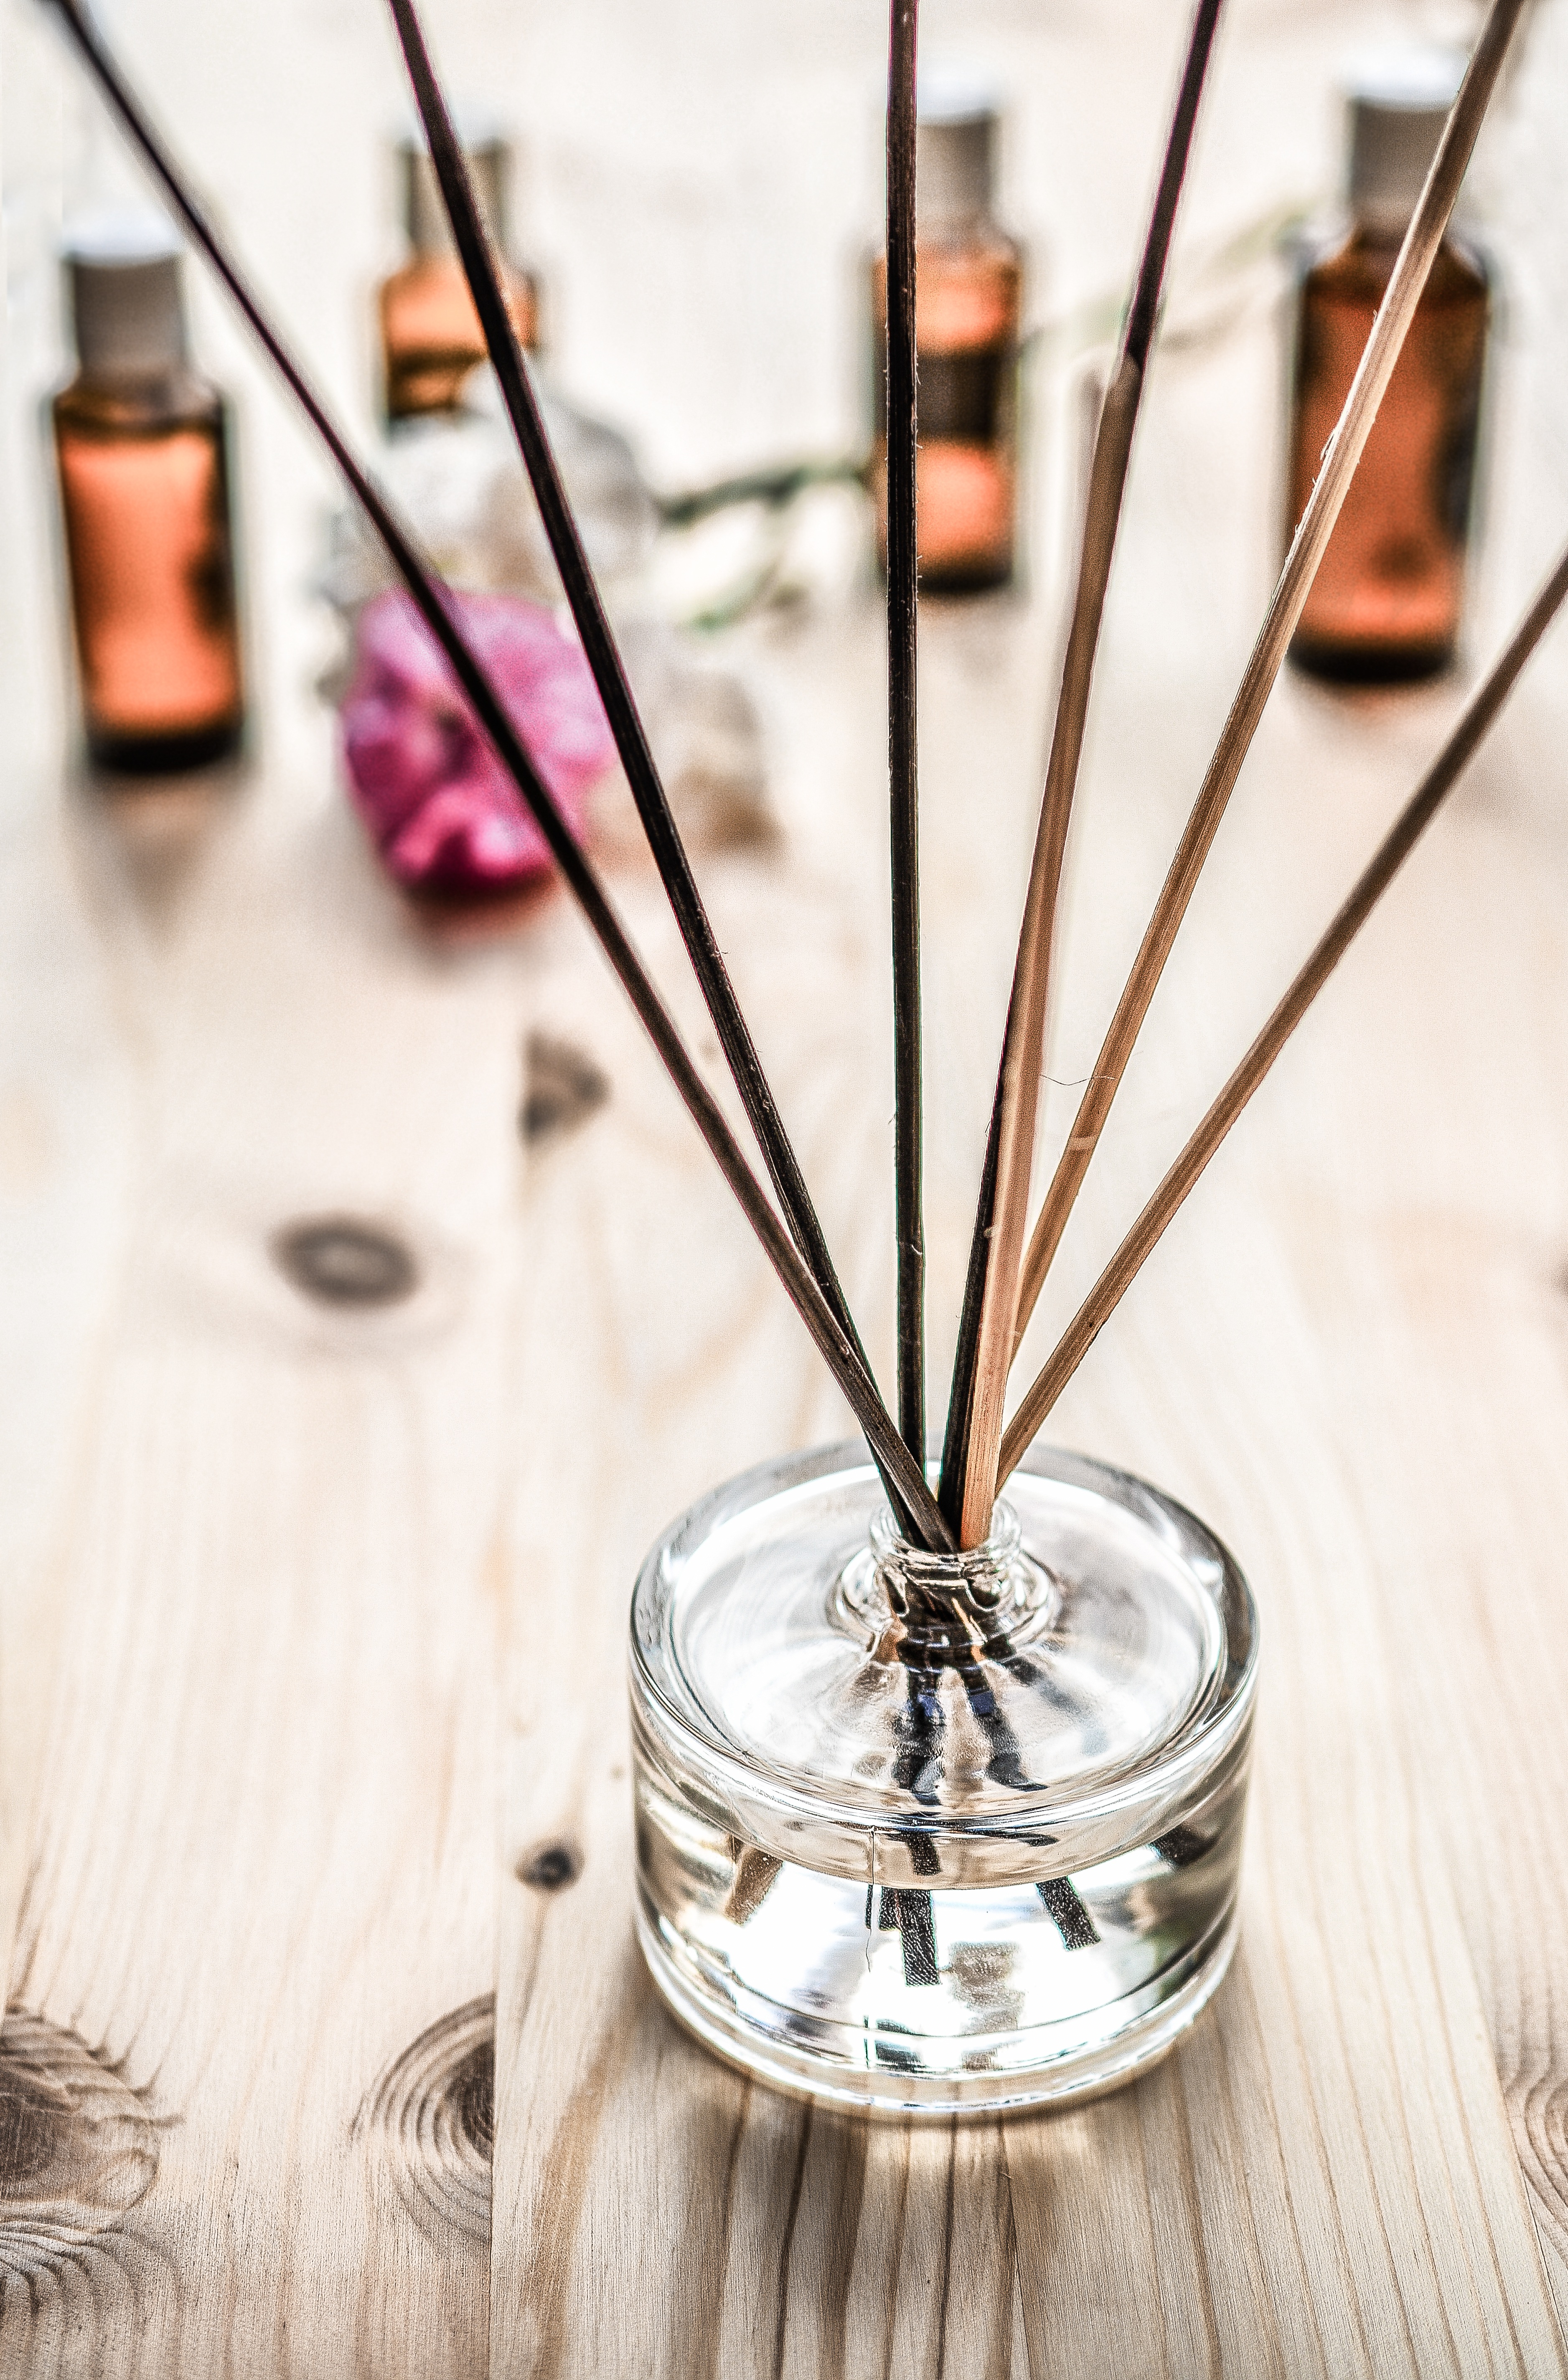
nature, plant, leaf, flower, glass, home, aroma, decoration, bowl, relax, natural, fresh, botany, bottle, medicine, candle, healthy, lighting, freshness, alternative, relaxation, luxury, wooden, smell, composition, scent, perfume, scented, organic, fragrance, sticks, harmony, aromatic, therapy, aromatherapy, essence, treatment, wellness, healthcare, herbal, essential, senses, medicinal, healing, homeopathy, oils, pharmaceutical, remedy, natural medicine